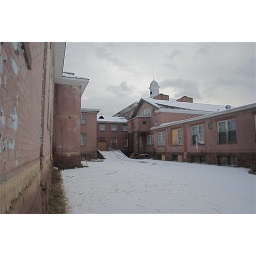
i'm a fan of the birds flying around the middle.